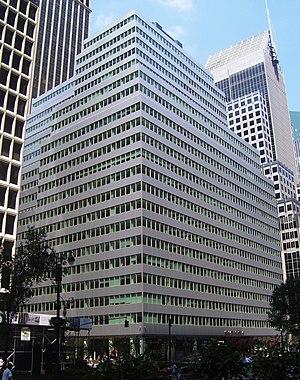
Colgate-Palmolive Company est une entreprise américaine spécialisée dans la fabrication et la commercialisation de produits d'entretien et de produits d'hygiène tels que les détergents, les savons, les dentifrices et les brosses à dents. C'est un acteur international du marché, avec des marques bénéficiant d'une forte notoriété dans de nombreux pays.